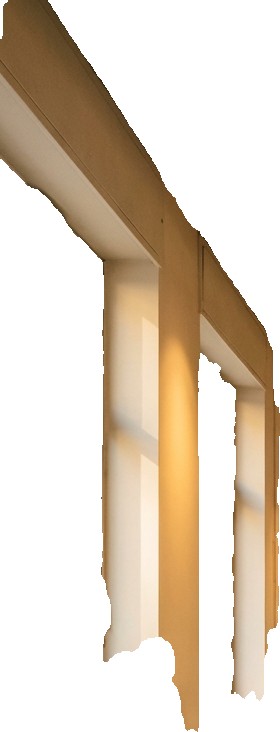
Surface category: wall